United States Television Manufacturing Corp.

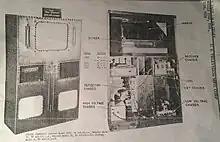

Additionally, by January 1948, the company was producing a tabletop model with a 10-inch screen giving a picture size of nearly 9 by 7 inches. By November, U.S. Television Manufacturing Corp. subsidiary Zetka Television Tubes, Inc., of Clifton, New Jersey, was manufacturing 12- and 15-inch CRTs, with glass blanks supplied by Corning Glass Works.